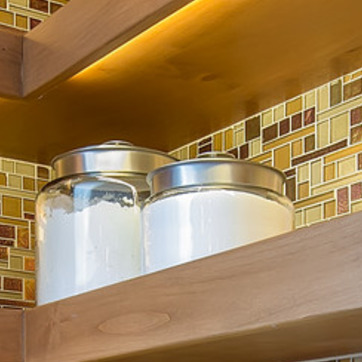
Material: metal